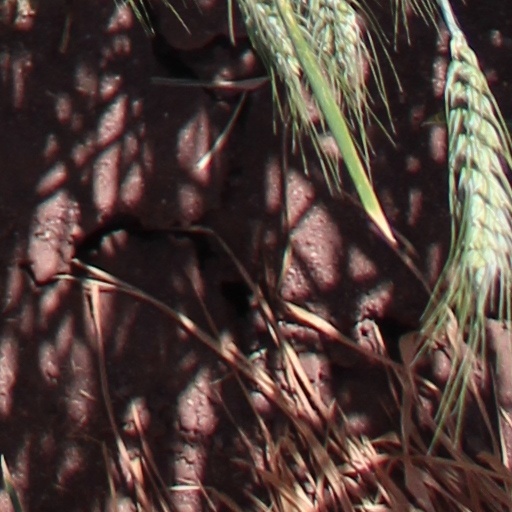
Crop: wheat